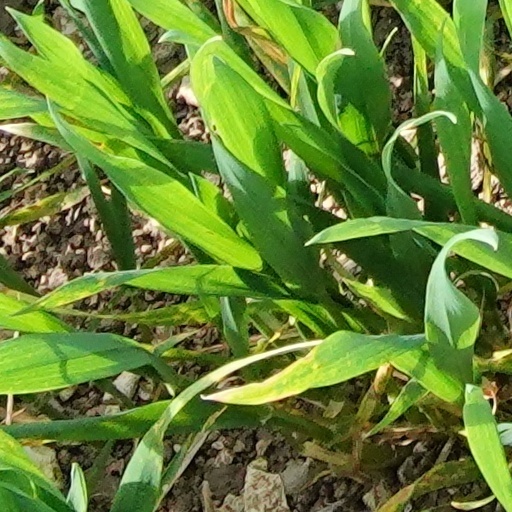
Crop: wheat